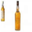
Label: bottle